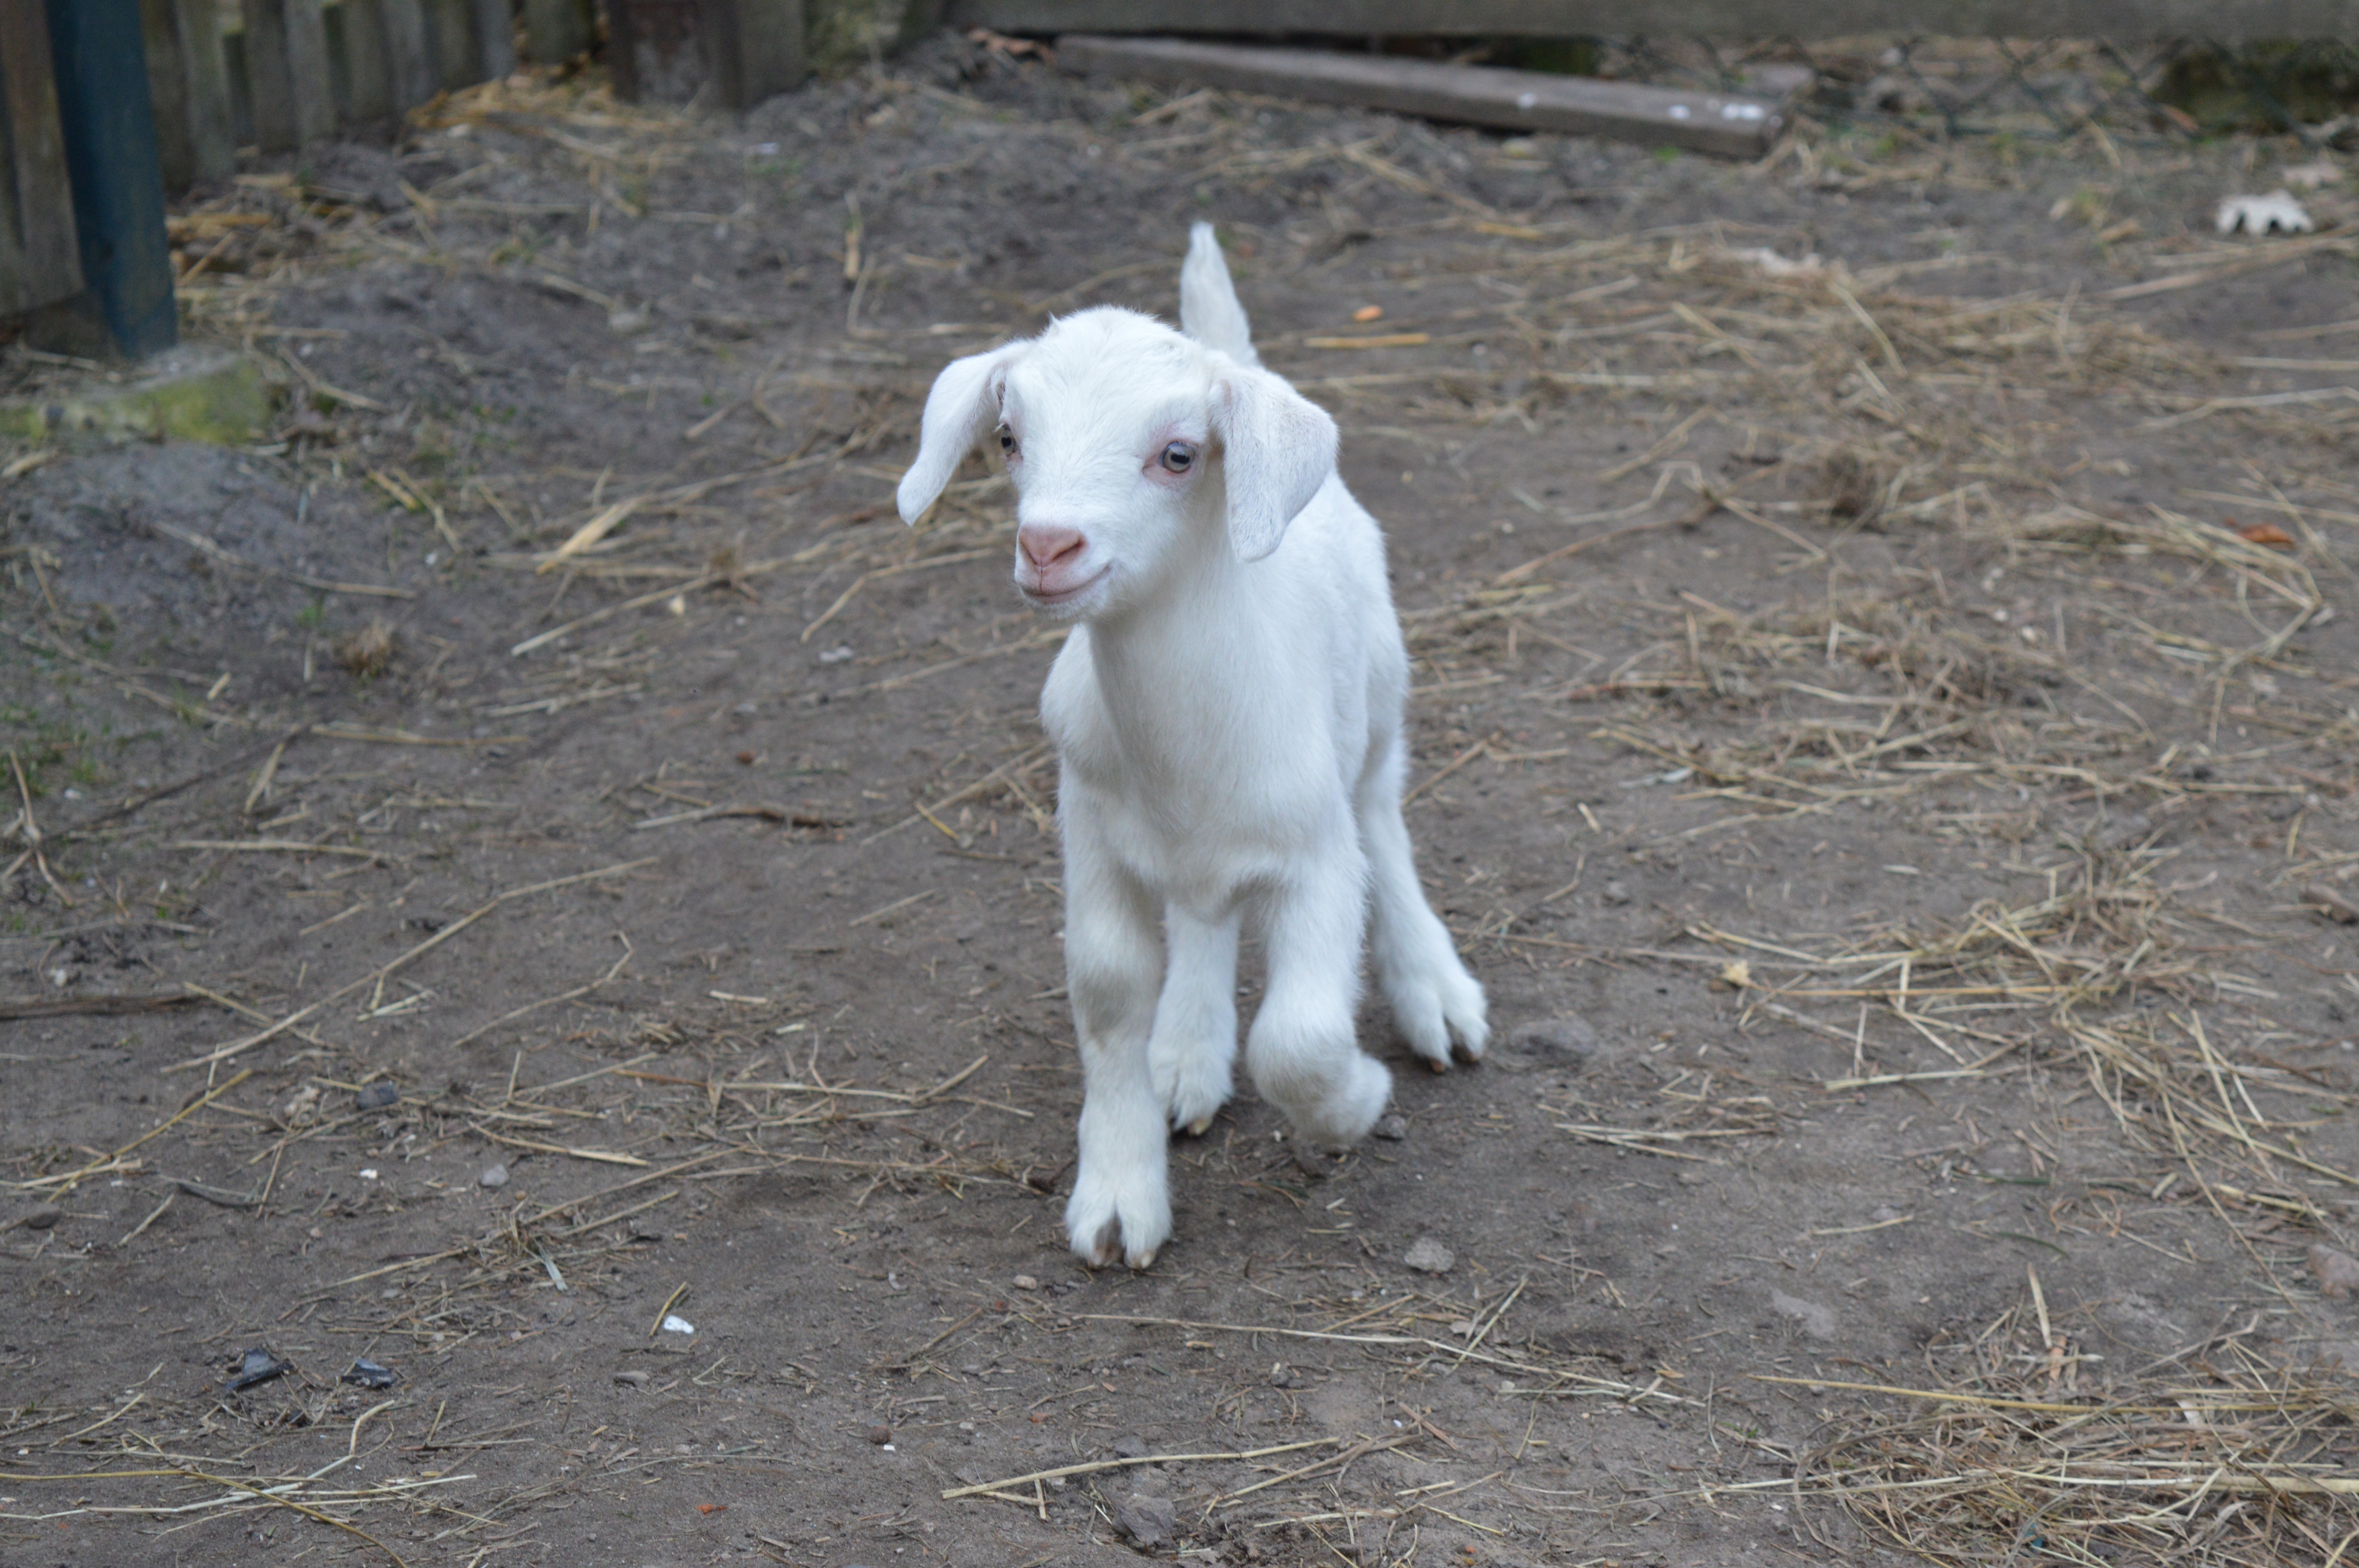
white, kid, puppy, dog, goat, mammal, goats, vertebrate, young animal, dog like mammal